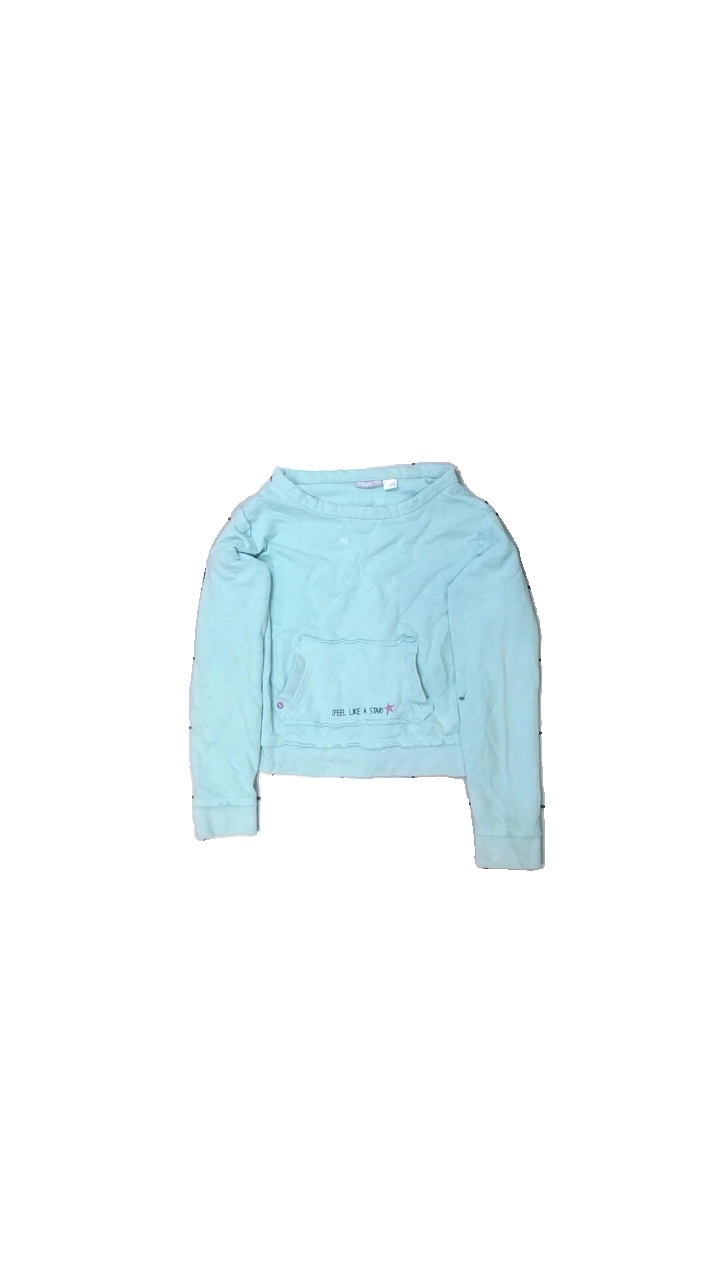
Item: Sweater (Children)
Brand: Pepperts
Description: sweater med ficka och tryck
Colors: Turquoise
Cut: C-collar
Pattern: Other
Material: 50% bomull 40% polyester
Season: All
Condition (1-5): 1
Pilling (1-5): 3
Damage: smuts fläckar
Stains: Major
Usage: Export
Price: <50